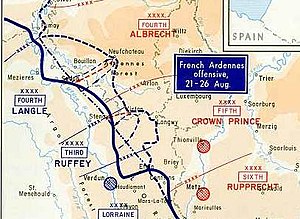
Grænseslagene / Ardennes / Slaget i Ardennerne, 21.–23. august
Slaget i Ardennerne, 1914
Grænseslagene var en række slag, som blev udkæmpet langs østgrænsen af Frankrig og i det sydlige Belgien kort efter udbruddet af 1. Verdenskrig. Slagene var baseret på de militære strategier, som var udviklet af den franske generalstabschef general Joseph Joffre i Plan XVII og en offensiv fortolkning af den tyske Aufmarsch II indsatsplan, som var udformet af Helmuth von Moltke den yngre. Den tyske koncentration af styrke på den højre fløj, som skulle svinge gennem Belgien og angribe Frankrig bagfra blev forsinket af bevægelsen af general Charles Lanrezac's femte armé mod nordvest for at opfange den og tilstedeværelsen af British Expeditionary Force på hans venstre flanke. Franskmændene og briterne blev trængt tilbage af tyskerne, som var i stand til at invadere det nordlige Frankrig. Franske og britiske bagtropper forsinkede den tyske fremrykning, hvilket gav tid til at franskmændene kunne overføre deres styrker vestpå så de kunne forsvare Paris, hvilket førte til det første slag om Marne.